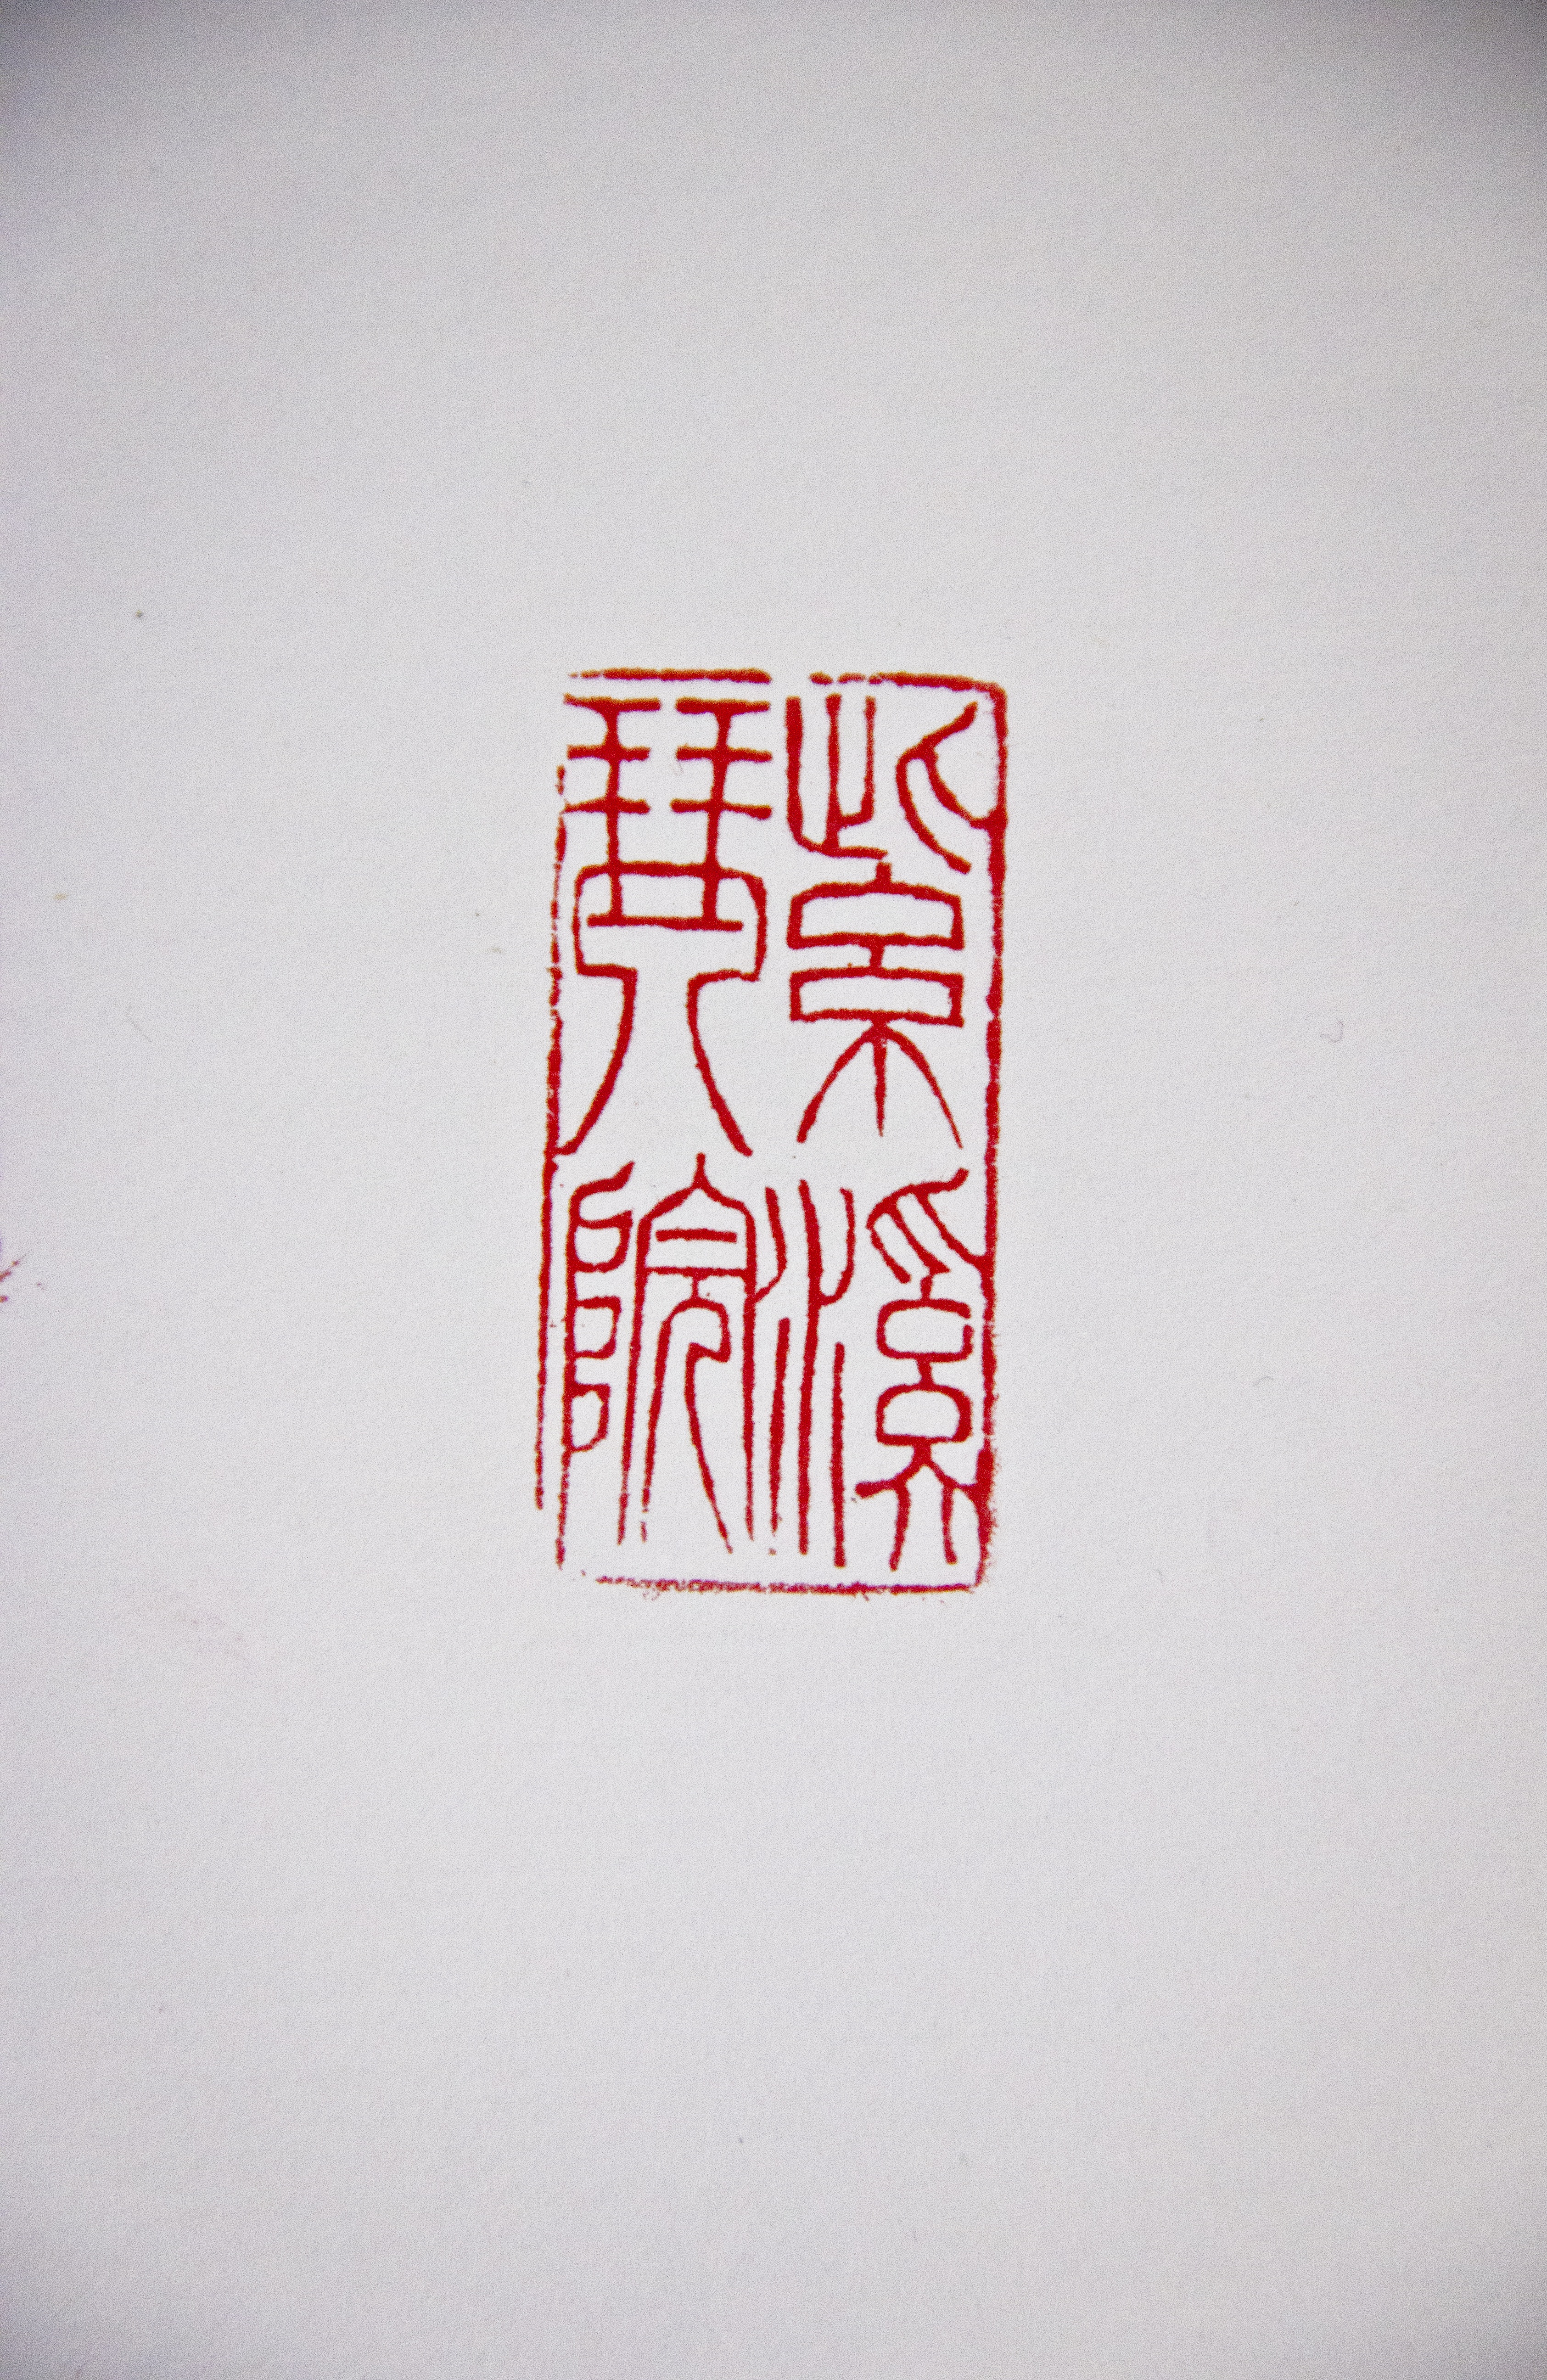
white, number, red, pink, seal, brand, font, art, sketch, drawing, illustration, design, logo, text, calligraphy, shape, simple, antiquity, t shirt, graphic design